One-child policy

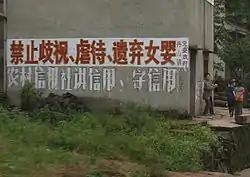
A roadside sign in rural Sichuan: "It is forbidden to discriminate against, abuse or abandon baby girls."

The one-child policy prompted the growth of orphanages in the 1980s. For parents who had "unauthorized" births, or who wanted a son but had a daughter, giving up their child for adoption was a strategy to avoid penalties under one-child restrictions. Many orphanages witnessed an influx of baby girls, as families would abandon them in favor of having a male child. Many families also kept their illegal children hidden so that they would not be punished by the government. In fact, "out adoption" was not uncommon in China even before birth planning. In the 1980s, adoptions of daughters accounted for slightly above half of the so-called "missing girls", as out-adopted daughters often went unreported in censuses and surveys, while adoptive parents were not penalized for violating the birth quota. However, in 1991, a central decree attempted to close off this loophole by raising penalties and levying them on any household that had an "unauthorized" child, including those which had adopted children. This closing of the adoption loophole resulted in the abandonment of some two million Chinese children, most of whom were daughters; many of these children ended up in orphanages, with approximately 120,000 of them being adopted by parents from abroad.